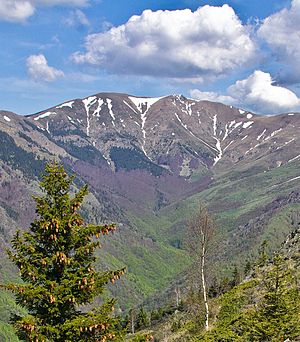
Central Balkan National Park
Levski Peak
Central Balkan National Park ligger i hjertet af Bulgarien, midt i de centrale og højere dele af Balkanbjergene. Parken har usædvanlige og udryddelsestruede dyrearter, et økosystem med biologisk mangfoldighed, såvel som historiske steder af kulturel og videnskabelig værdi på globalt niveau.